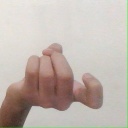
अक्षर: ज